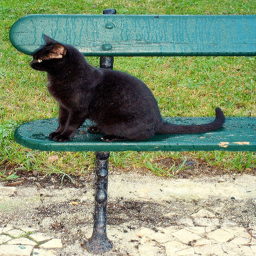
a black cat sitting on top of a green park bench.
an image of a black cat sitting on a green bench
A black cat sitting on a bench in the park
A black kitten sitting on the edge of a green bench.
A profile side view of a cat staring while sitting on a green bench.